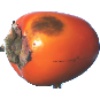
Label: kaki